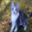
Label: cat